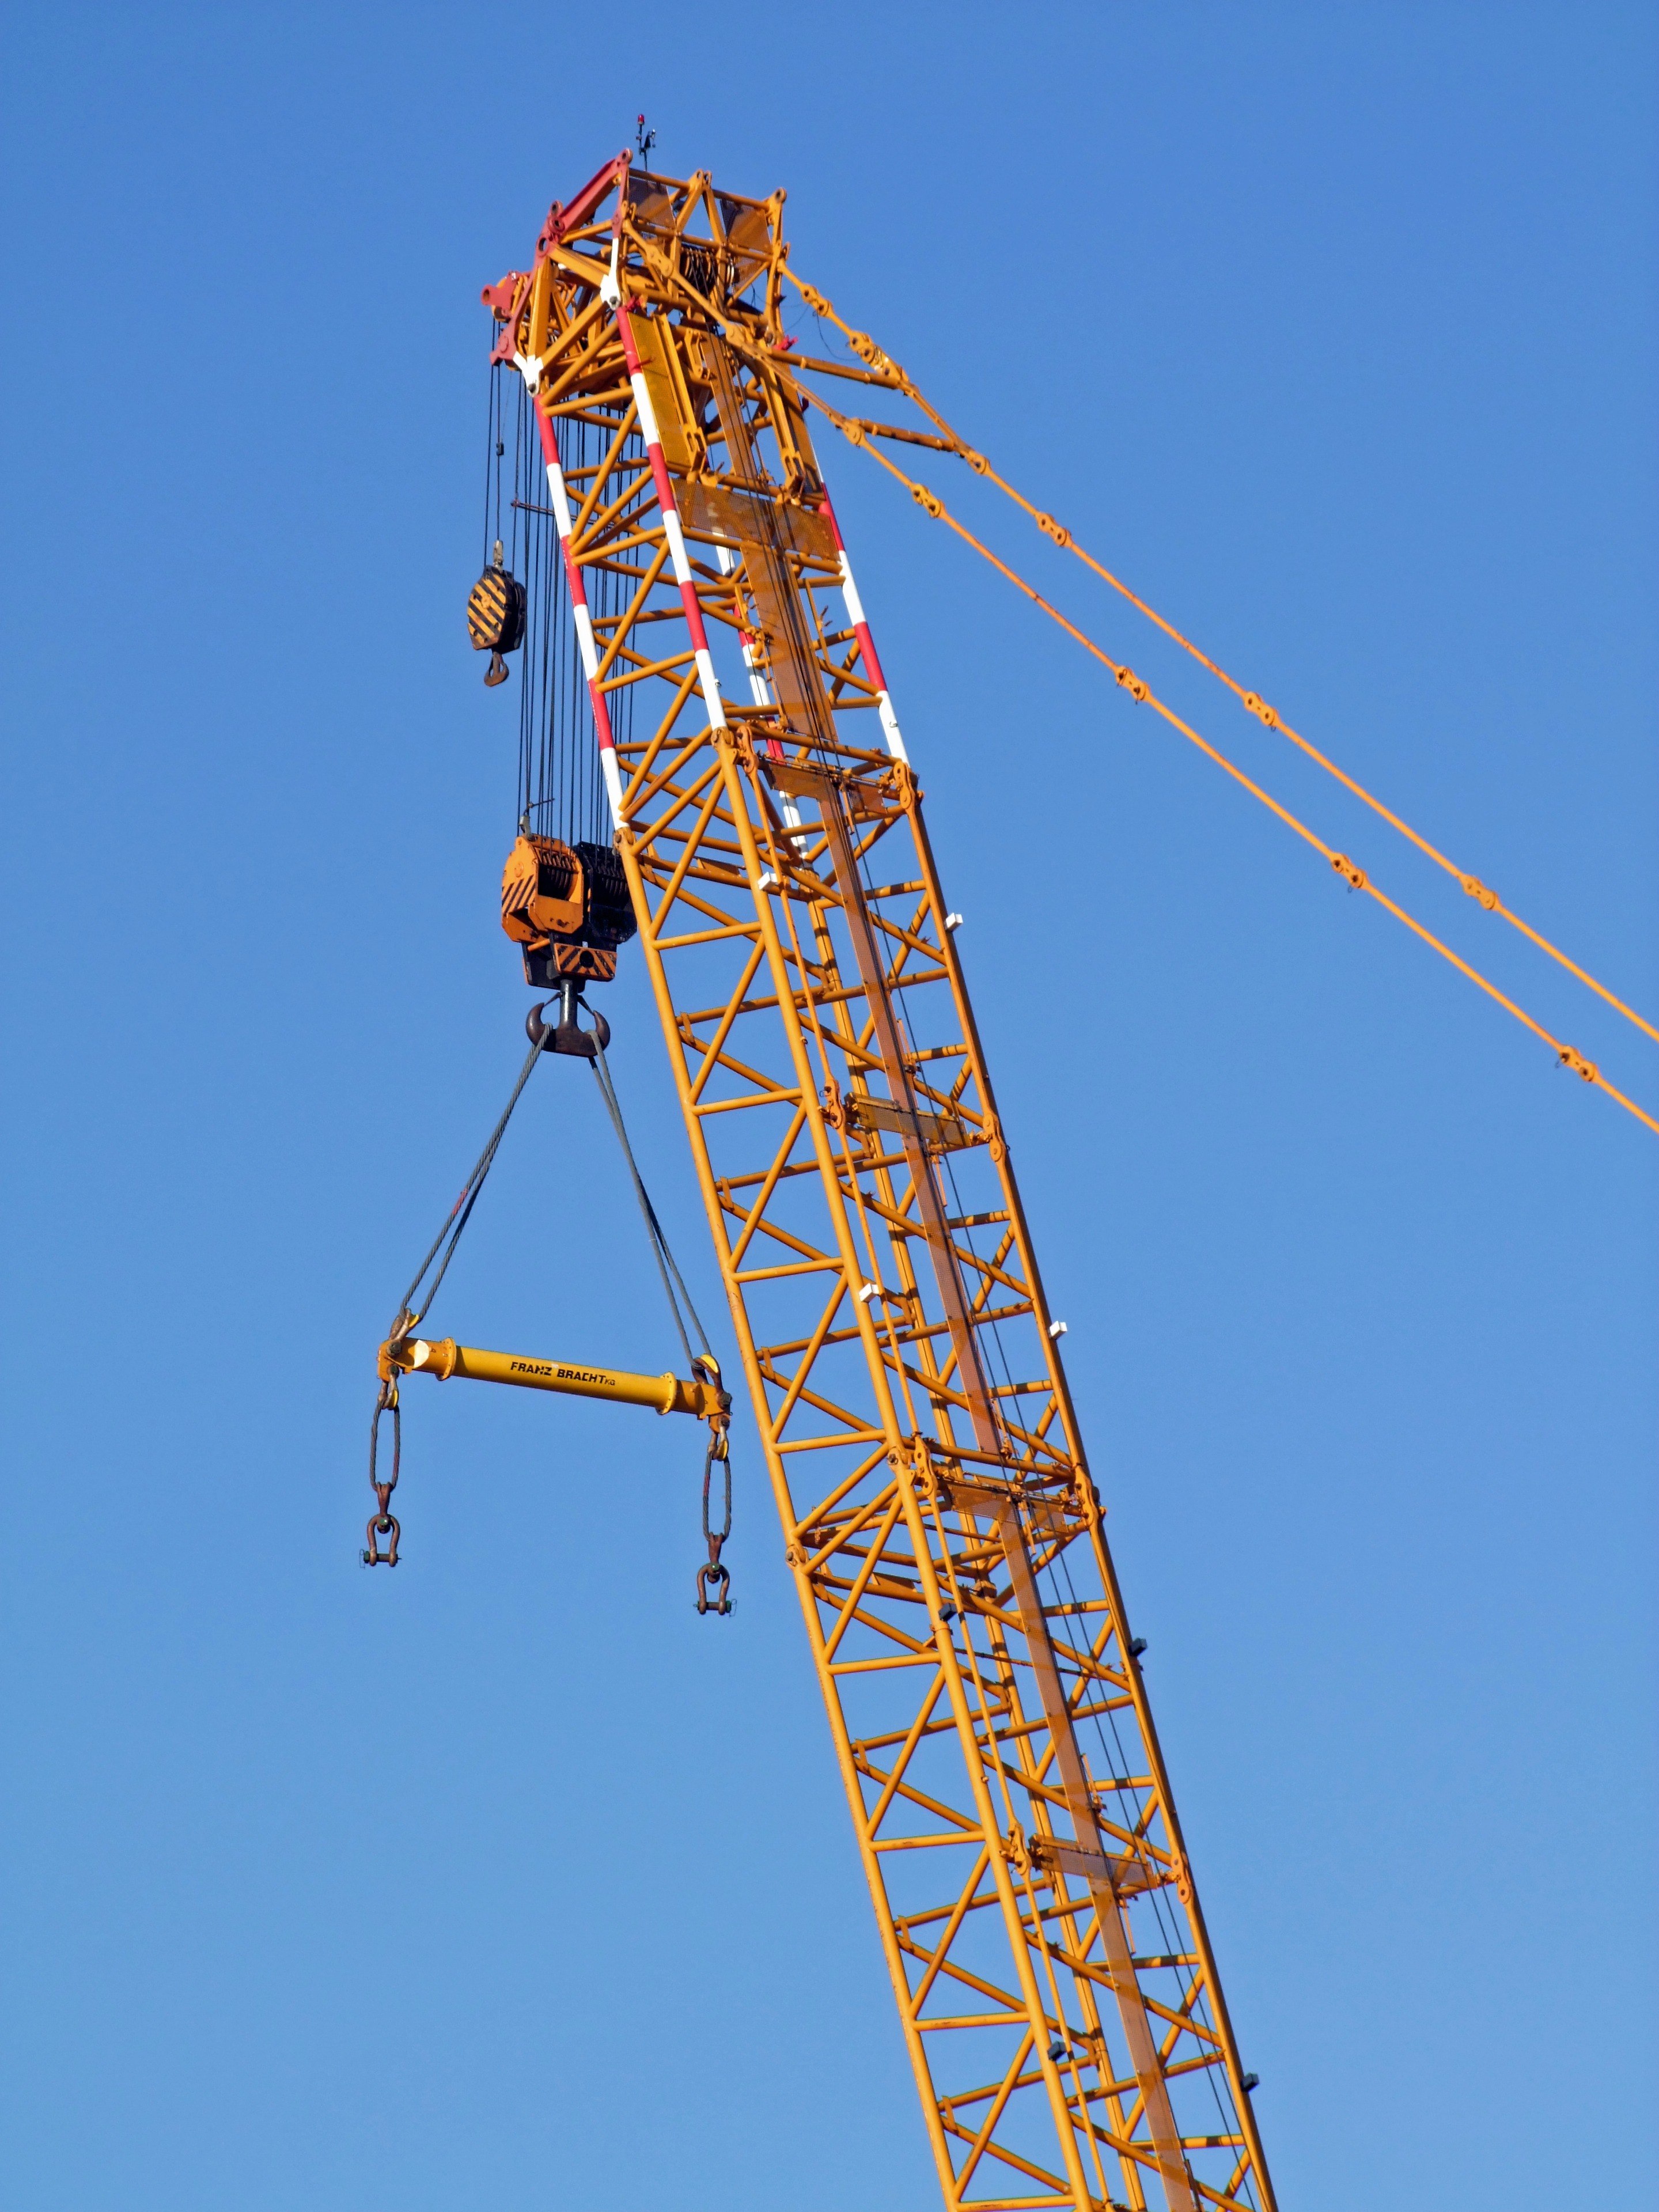
recreation, orange, vehicle, amusement park, tower, mast, park, metal, industry, roller coaster, crane, large, hard, harbour crane, construction equipment, amusement ride, outdoor recreation